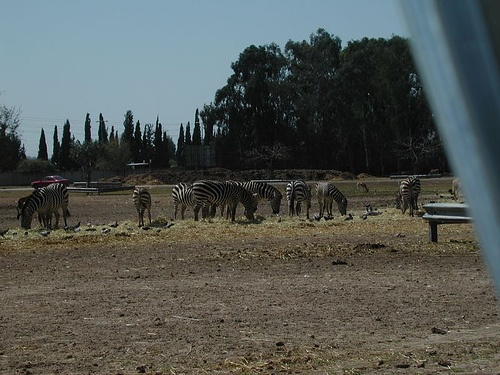
Several zebras in a grass and dirt field.
a group of zebras standing around while eating some grass
Herd of zebras grazing in a field of grass in the savannah.
A herd of zebras in an enclosure grazing for some food.
a large herd of zebras in a big open field